Battle of the Bulge

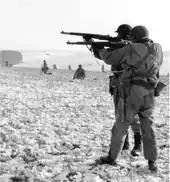
American Infantry fighting their way toward Bastogne, December 1944

By 21 December the Germans had surrounded Bastogne, which was defended by the 101st Airborne Division, the all African American 969th Artillery Battalion, and Combat Command B of the 10th Armored Division. Conditions inside the perimeter were tough—most of the medical supplies and medical personnel had been captured. Food was scarce, and by 22 December artillery ammunition was restricted to 10 rounds per gun per day. The weather cleared the next day and supplies (primarily ammunition) were dropped over four of the next five days.